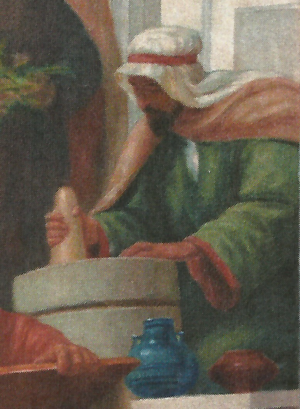
Masawaih, Ibn Māsawayh, Yaḥyā Abū Zakarīyā, Mesuae, Mésué le Jeune, Joannis Mesuae Damasceni ou Pseudo-Mésué est un médecin chrétien de l’Église syriaque orthodoxe, d'origine italienne, auteur d'un livre de recettes de pharmacie mais aussi de confiseries appelé « Antidotarium Mesuae » ou Antidotaire Mésué.